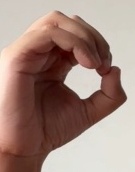
ASL sign: O